Sea of Fear

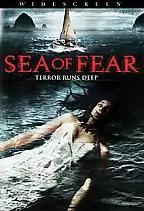
DVD cover

Sea of Fear is a 2006 American slasher film produced, written and directed by Andrew Schuth, and starring Edward Albert, Katherine Bailess, Kieren Hutchison, Burgess Jenkins, Adam Mayfield, Christopher Showerman and Caroline Walker. The film is about a group of people on a boat who fall victim to a killing spree. It was released direct-to-DVD on August 22, 2006, by Lionsgate.